Society of the Song dynasty

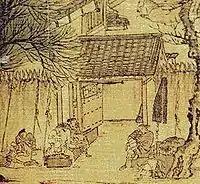
A gated entrance to a jail; notice the spikes on the wall to deter escapees or unlawful entry; detail from a famous cityscape handscroll painting by artist Zhang Zeduan (1085–1145).

Ancient Chinese Daoism, ancestor worship, and foreign-originated Buddhism were the most prominent religious practices in the Song period. Daoism developed largely from the teachings of the "Daodejing", attributed to the 6th century BC philosopher Laozi ("Old Master"), considered one of the Three Pure Ones (the prime deities of Daoism). Buddhism in China, introduced by Yuezhi, Persian, and Kushan missionaries in the first and second centuries, gradually became more native in character and was transformed into distinct Chinese Buddhism.